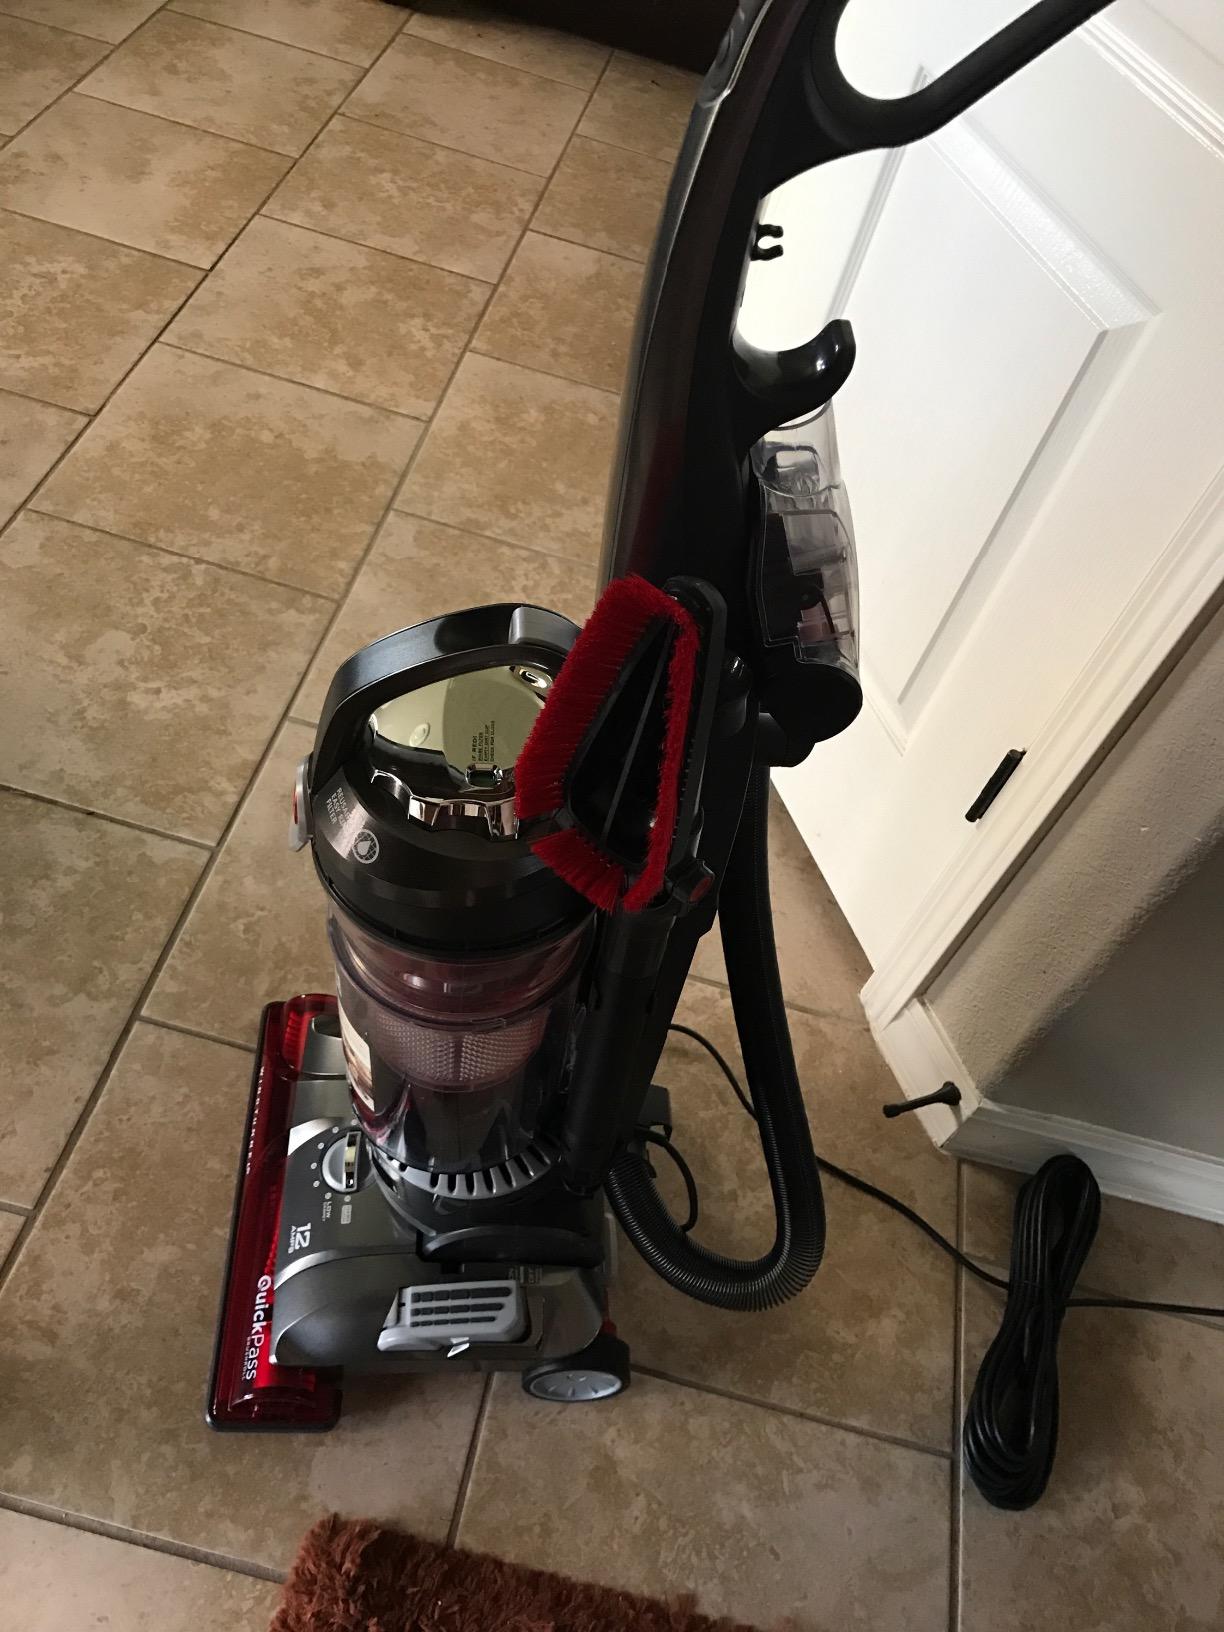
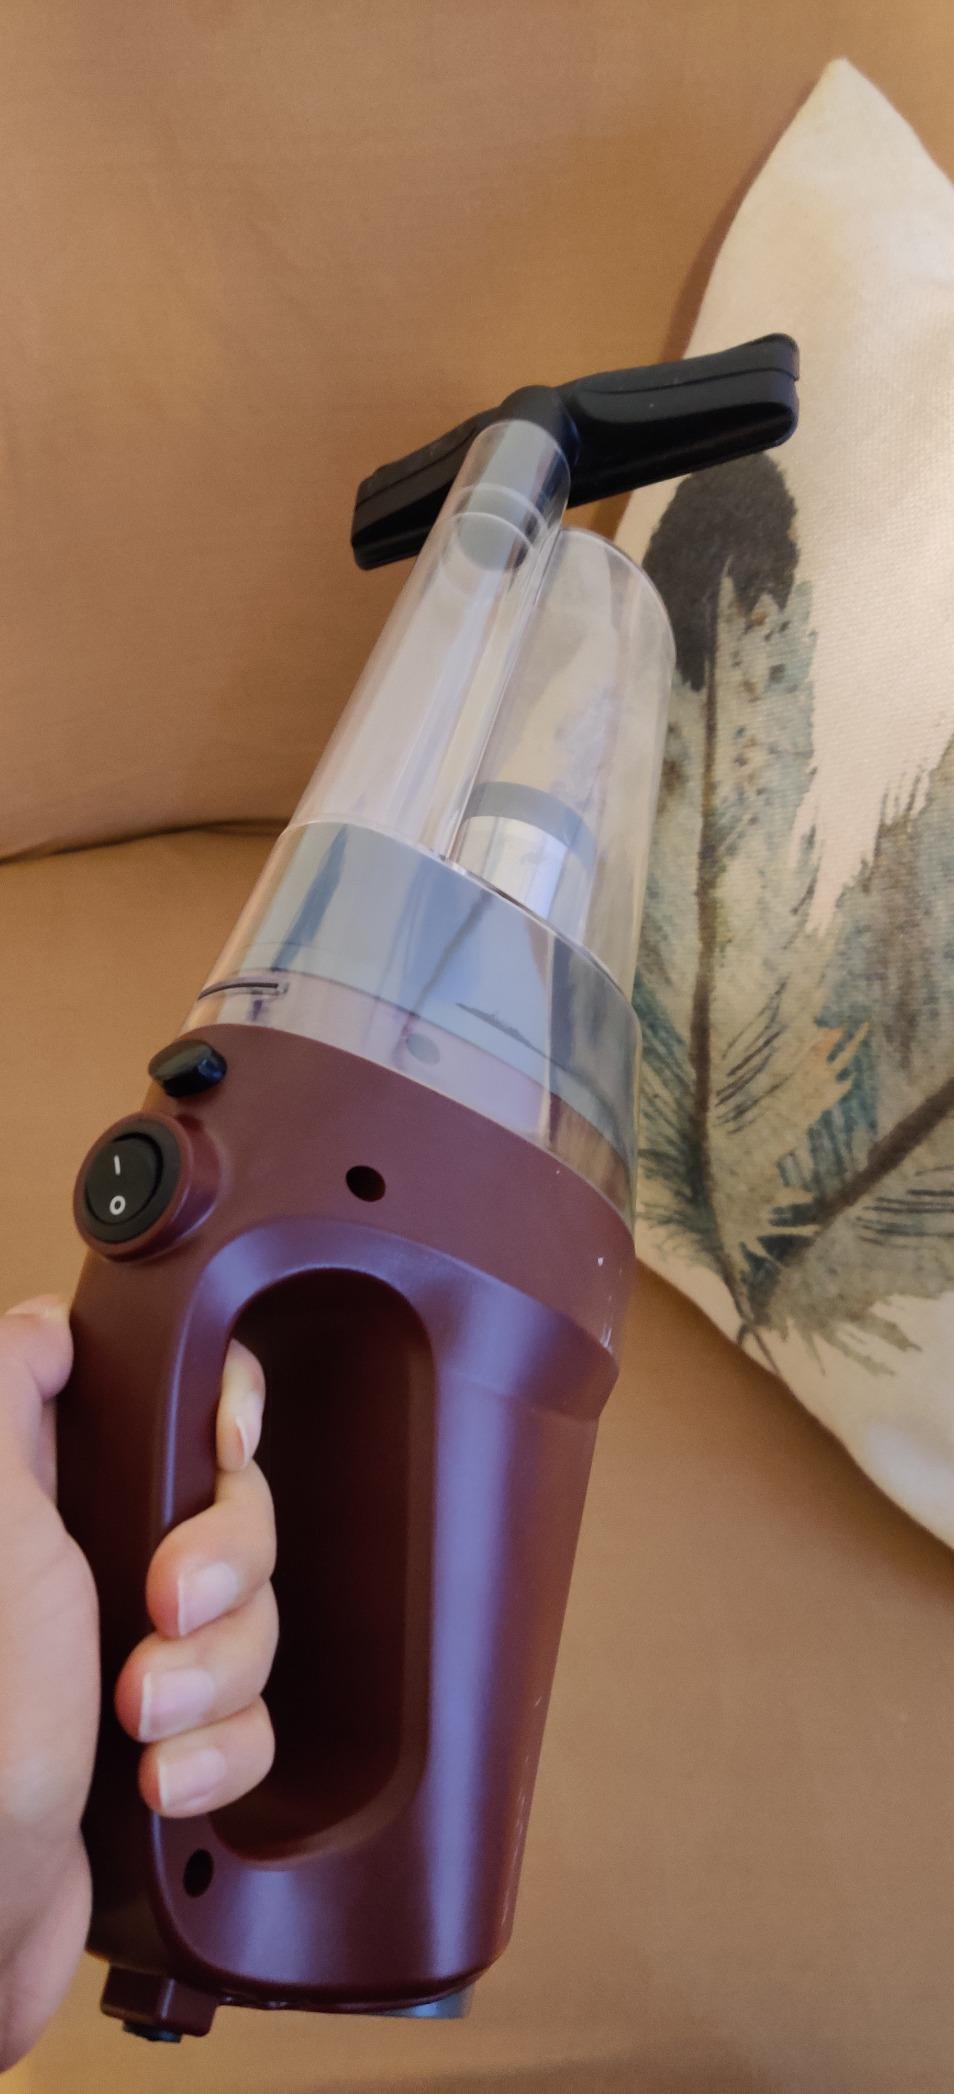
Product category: items_vacuum
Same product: no